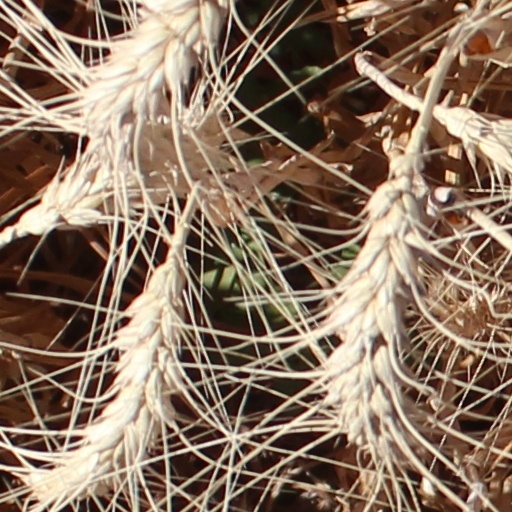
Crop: wheat